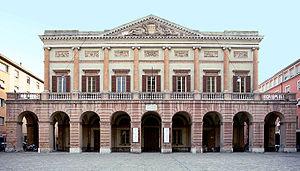
Le centre historique de Cesena comprend de nombreux palazzi et édifices religieux d’un intérêt historique et artistique notable. Cesena est une des rares cités à avoir conservé presque intactes ses murailles et une grande partie des tours et portes qui délimitent le centre historique, qui se trouve sous l’antique Rocca Malatestiana.